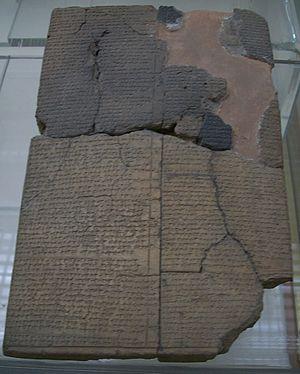
Apologie de Hattusili III (KUB I 1). Tablette conservée au musée archéologique d'Istanbul.
L’Apologie de Hattusili III est un texte hittite qui met en scène le roi Hattusili III racontant comment, sous la protection bienveillante de la déesse Shaushga, il s’est hissé jusqu’à la tête du royaume des Hittites. Il s’agit d’un document d’un intérêt majeur pour la compréhension de l’histoire et de l’historiographie de l’Empire hittite au XIIIᵉ siècle av. J.-C.
Les textes écrits en langue hittite sont une des sources d'information majeures sur la civilisation hittite. Plus de 30 000 tablettes ou fragments ont été exhumés des archives royales de la capitale du royaume hittite, Hattusa, près de la ville moderne de Boğazkale, nommée autrefois Boğazköy. Si la majorité des textes viennent de Hattusa, d'autres sites ayant livrés des tablettes peuvent être cités : Maşat Höyük, Ortaköy, Kuşaklı ou Kayalıpınar en Turquie, Alalakh, Ougarit et Emar en Syrie, Amarna en Égypte. Les tablettes sont en majorité conservées dans les musées turcs d'Ankara, d'Istanbul, de Boğazkale et de Çorum et dans d'autres musées comme le Pergamonmuseum à Berlin, le British Museum à Londres et le Louvre à Paris.
Les Hittites sont un peuple ayant vécu en Anatolie au IIᵉ millénaire av. J.-C. Ils doivent leur nom à la région dans laquelle ils ont établi leur royaume principal, le Hatti, situé en Anatolie centrale autour de leur capitale, Hattusa. C'est à compter de la seconde moitié du XVIIᵉ siècle avant notre ère un des plus puissants royaumes du Moyen-Orient, dominant l'Anatolie jusqu'aux alentours de 1200 av. J.-C. Au XIVᵉ siècle avant notre ère, ils réussissent même à faire passer la majeure partie de la Syrie sous leur coupe, ce qui les met en rivalité avec d'autres puissants royaumes du Moyen-Orient : l'Égypte, le Mittani et l'Assyrie.